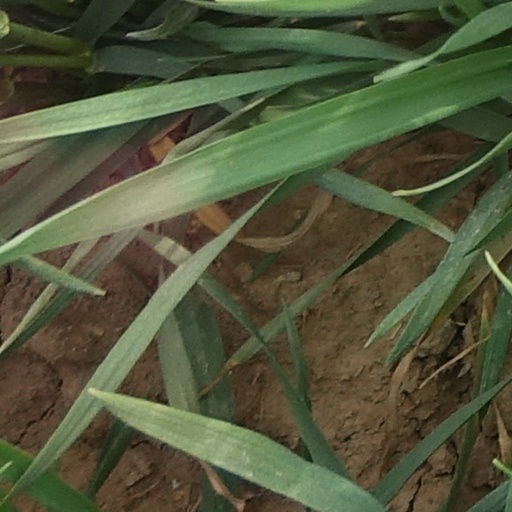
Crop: wheat